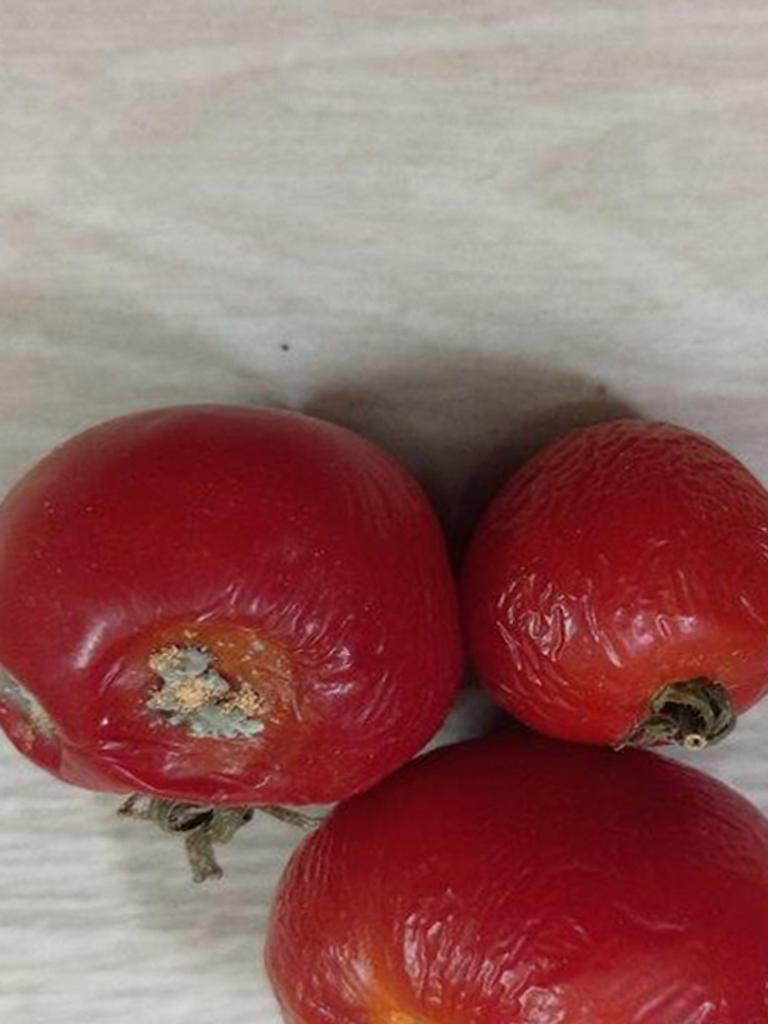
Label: Rotten